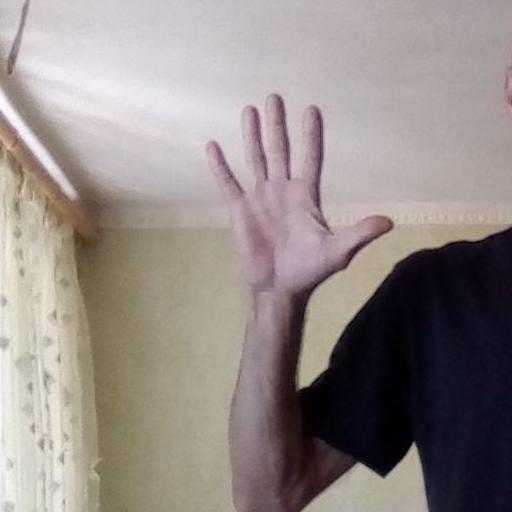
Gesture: palm